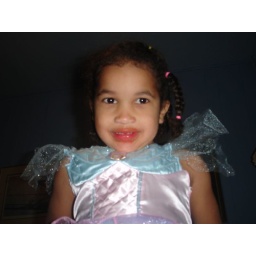
The lipstick is actually a red popsicle. I found it meltied in the bathroom a couple hours later.